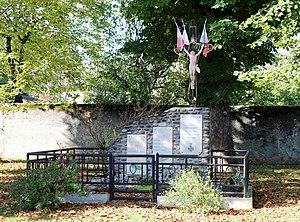
Monument aux morts de Cantaous (Hautes-Pyrénées)
Cantaous est une commune française située dans le département des Hautes-Pyrénées, en région Occitanie.